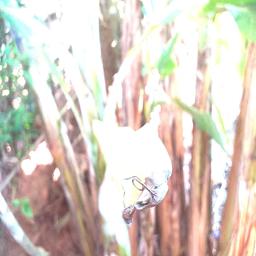
Label: MALBHOG LEAF